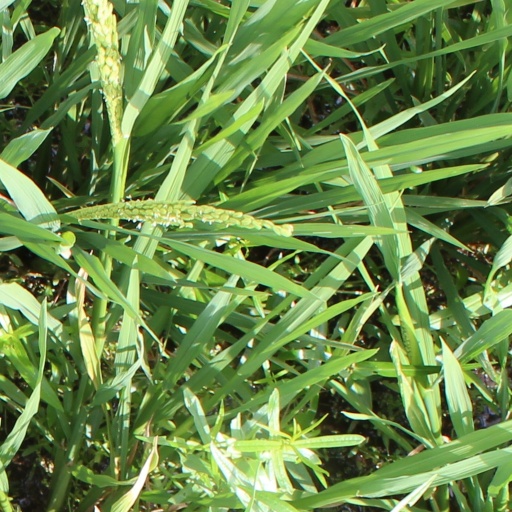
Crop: rice